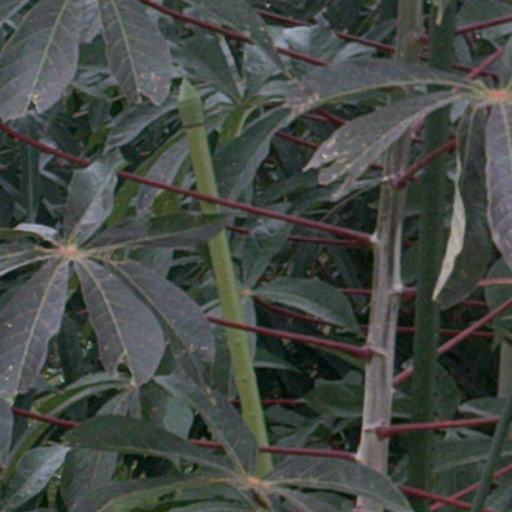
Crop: cassava